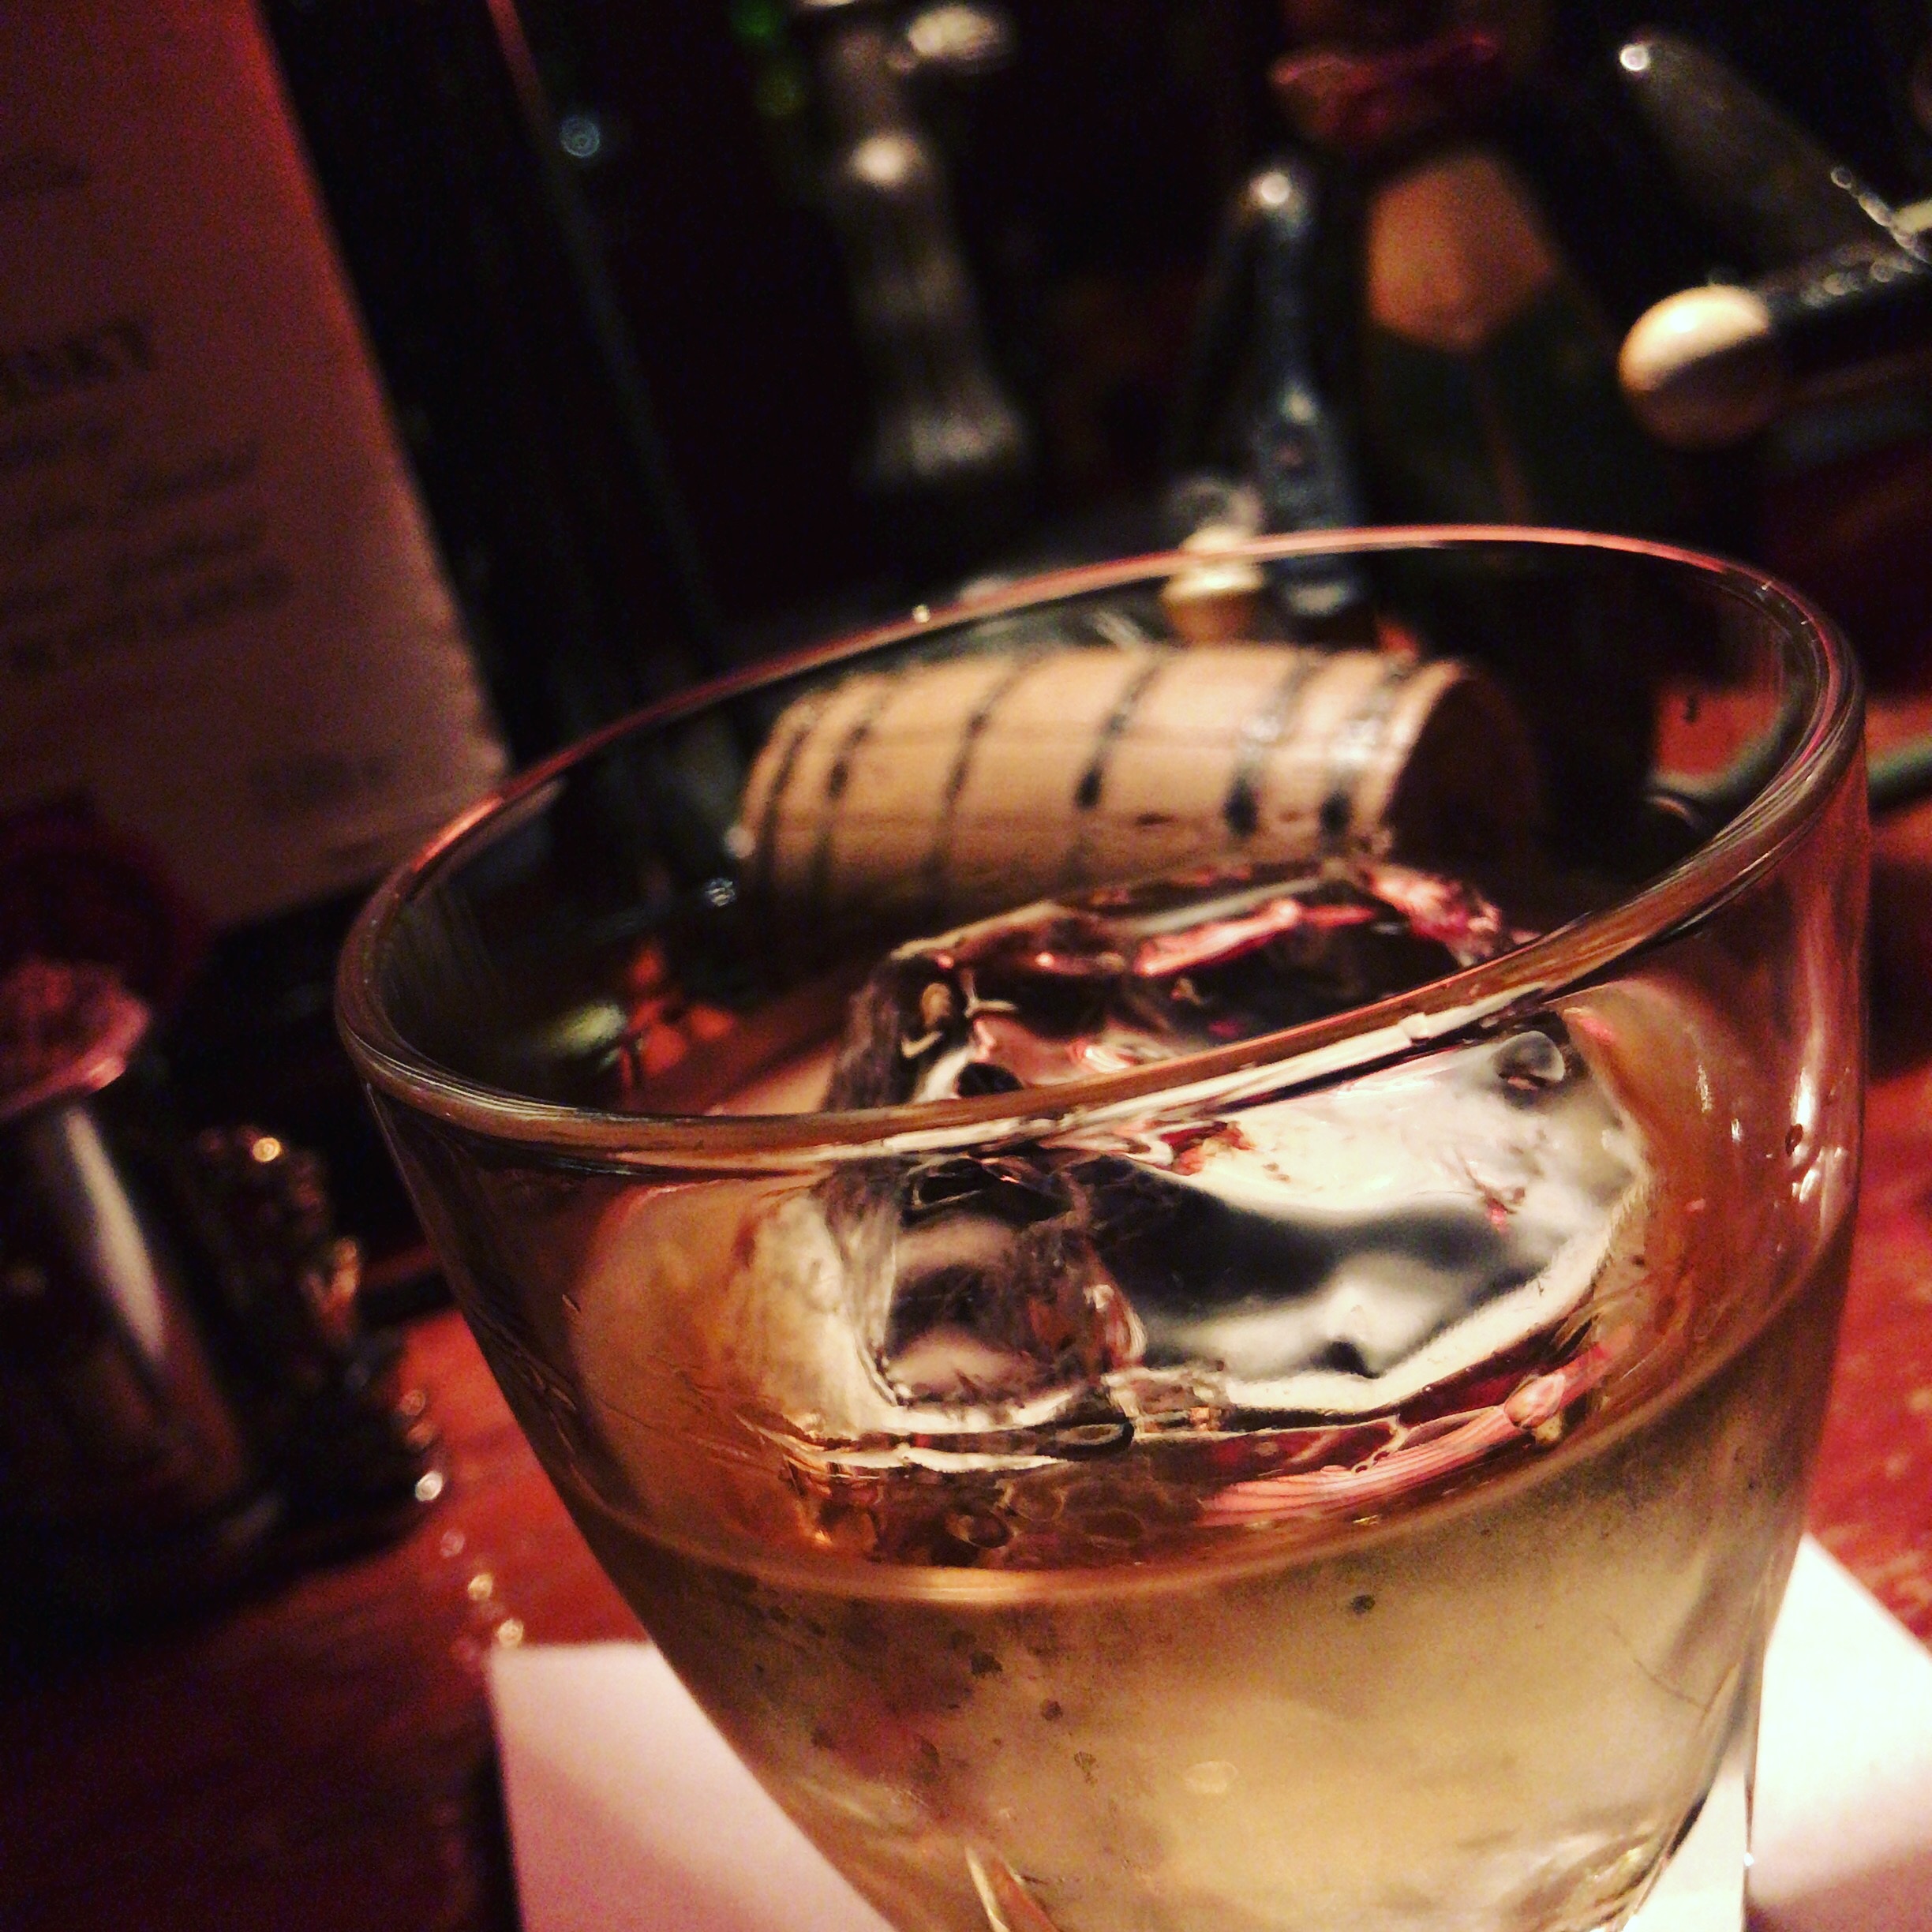
wine, glass, restaurant, bar, food, drink, alcohol, cocktail, liquor, lock, liqueur, alcoholic beverage, sense, distilled beverage